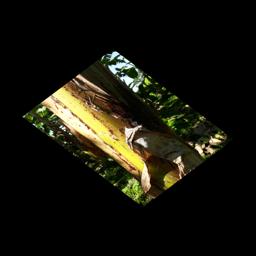
Label: PSEUDOSTEM WEEVIL